Kujiranami Station

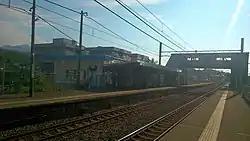
Platform

The station consists of two ground-level opposed side platforms connected by a footbridge, serving two tracks. The station is unattended.